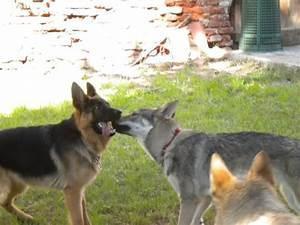
dog